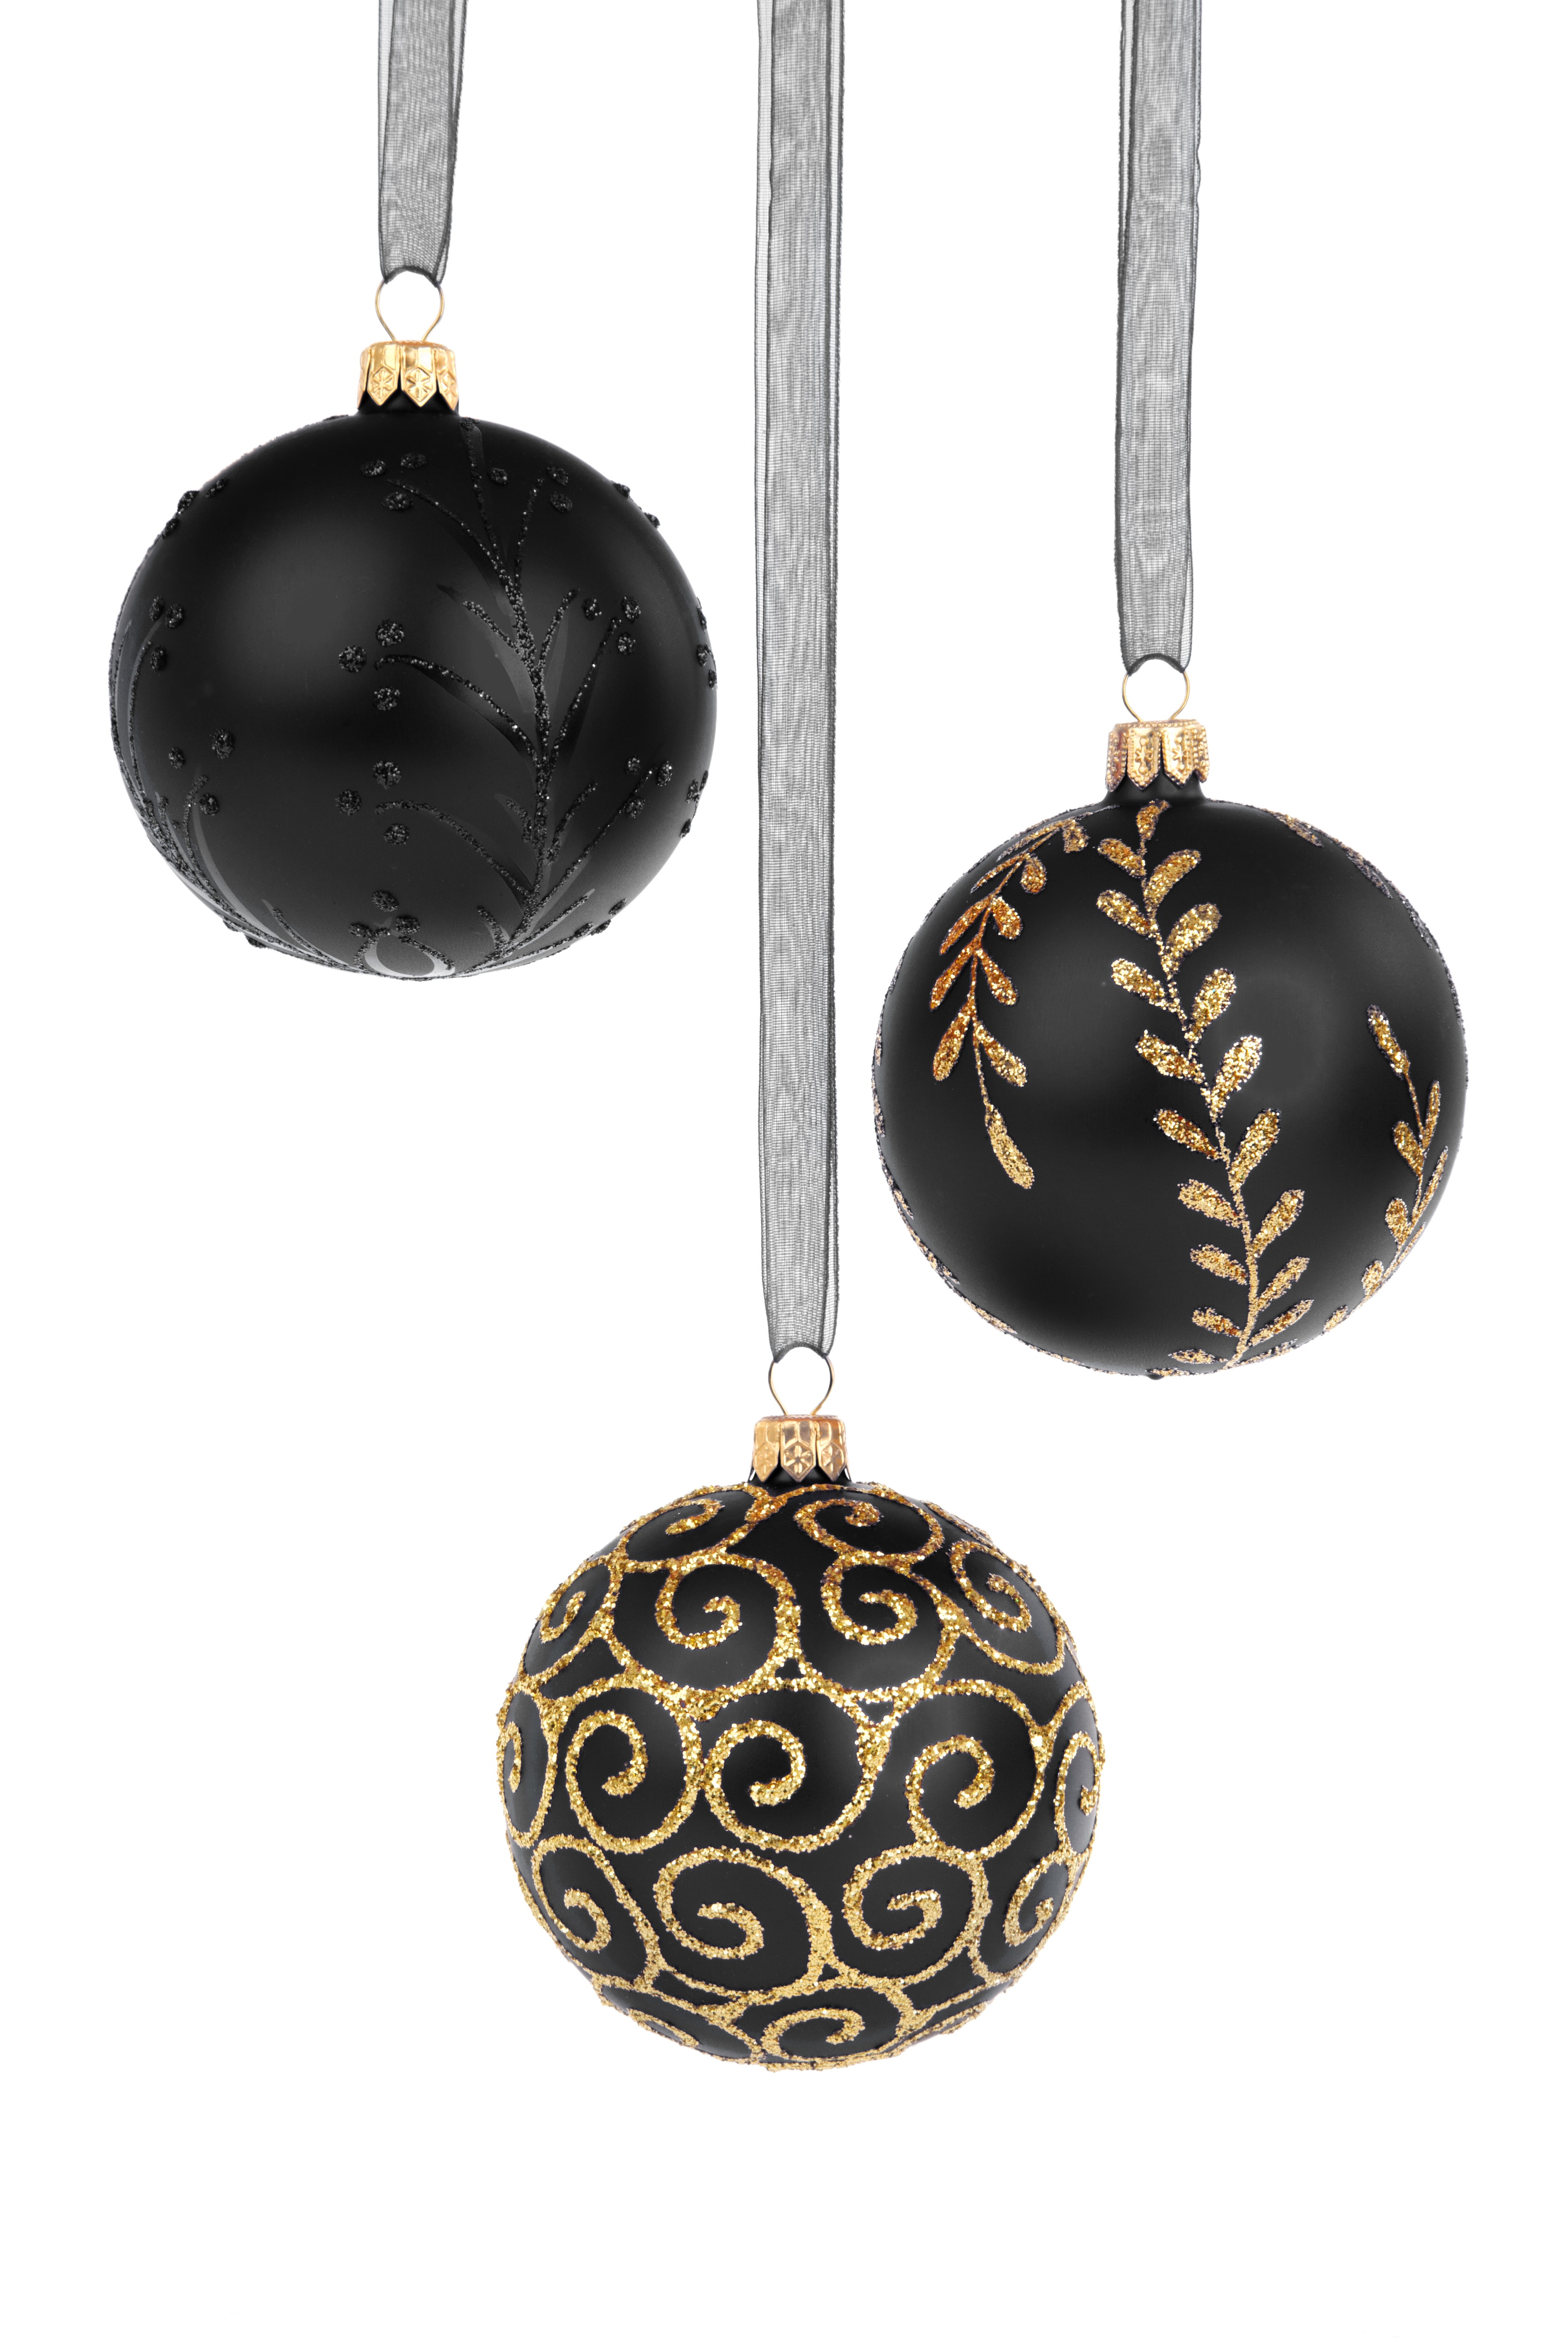
chain, glass, isolated, celebration, decoration, metal, holiday, hanging, object, black, christmas, lighting, decor, bauble, ornament, jewellery, three, decorative, earrings, seasonal, ball, balls, december, xmas, merry, pendant, locket, fashion accessory